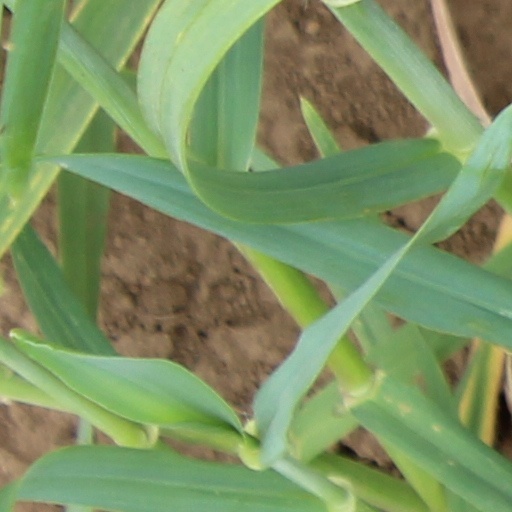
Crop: wheat